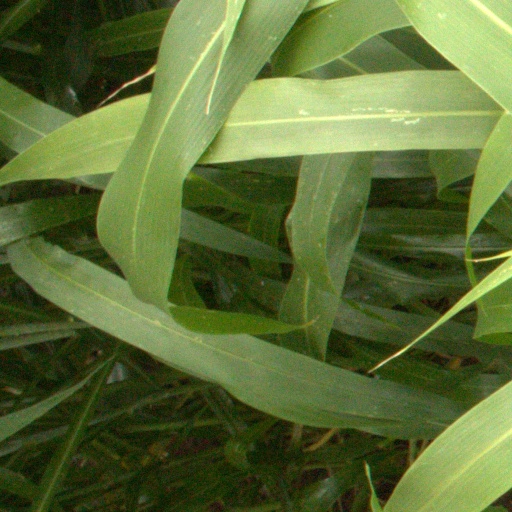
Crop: sorghum